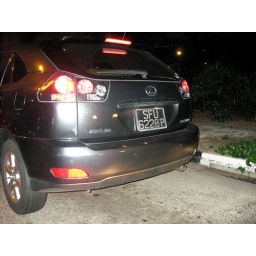
The arse in the Lexus who tried to force our car off the road